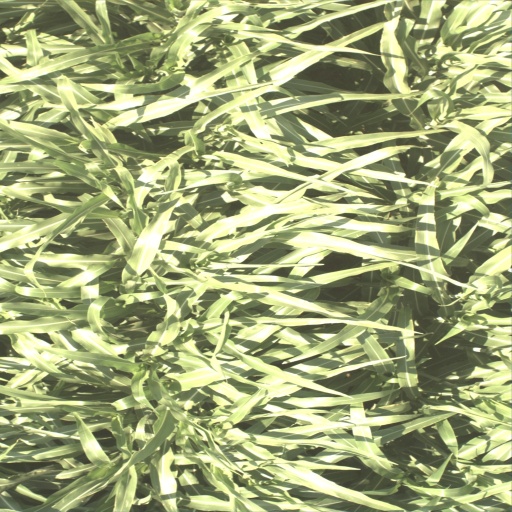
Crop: sorghum